Lesvos Petrified Forest

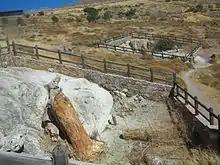
Lesvos Petrified Forest

The Lesvos Petrified Forest is a petrified wood forest on the island of Lesbos, Greece.